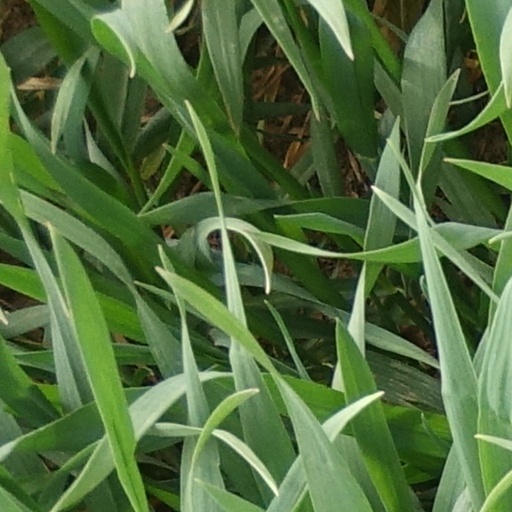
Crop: wheat